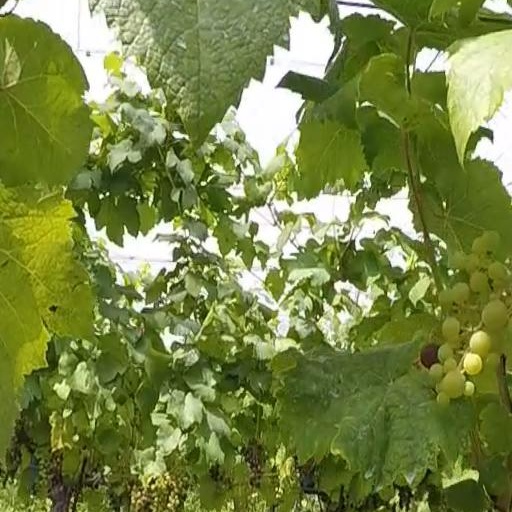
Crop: grape